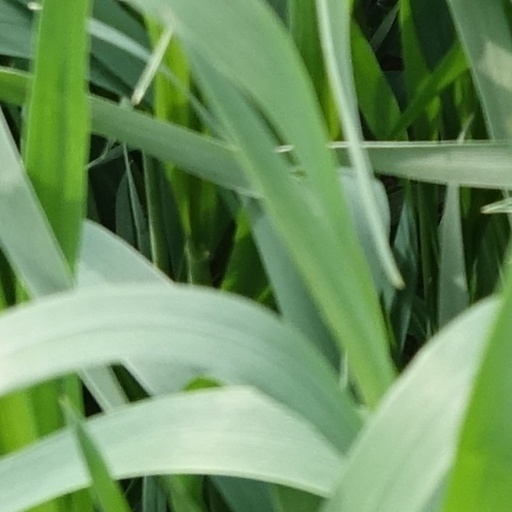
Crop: wheat